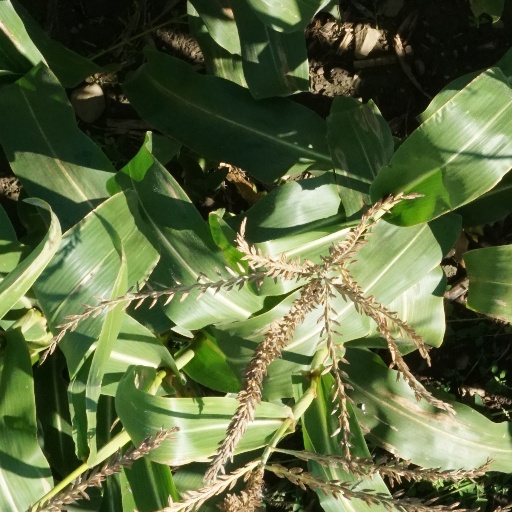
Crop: maize; corn